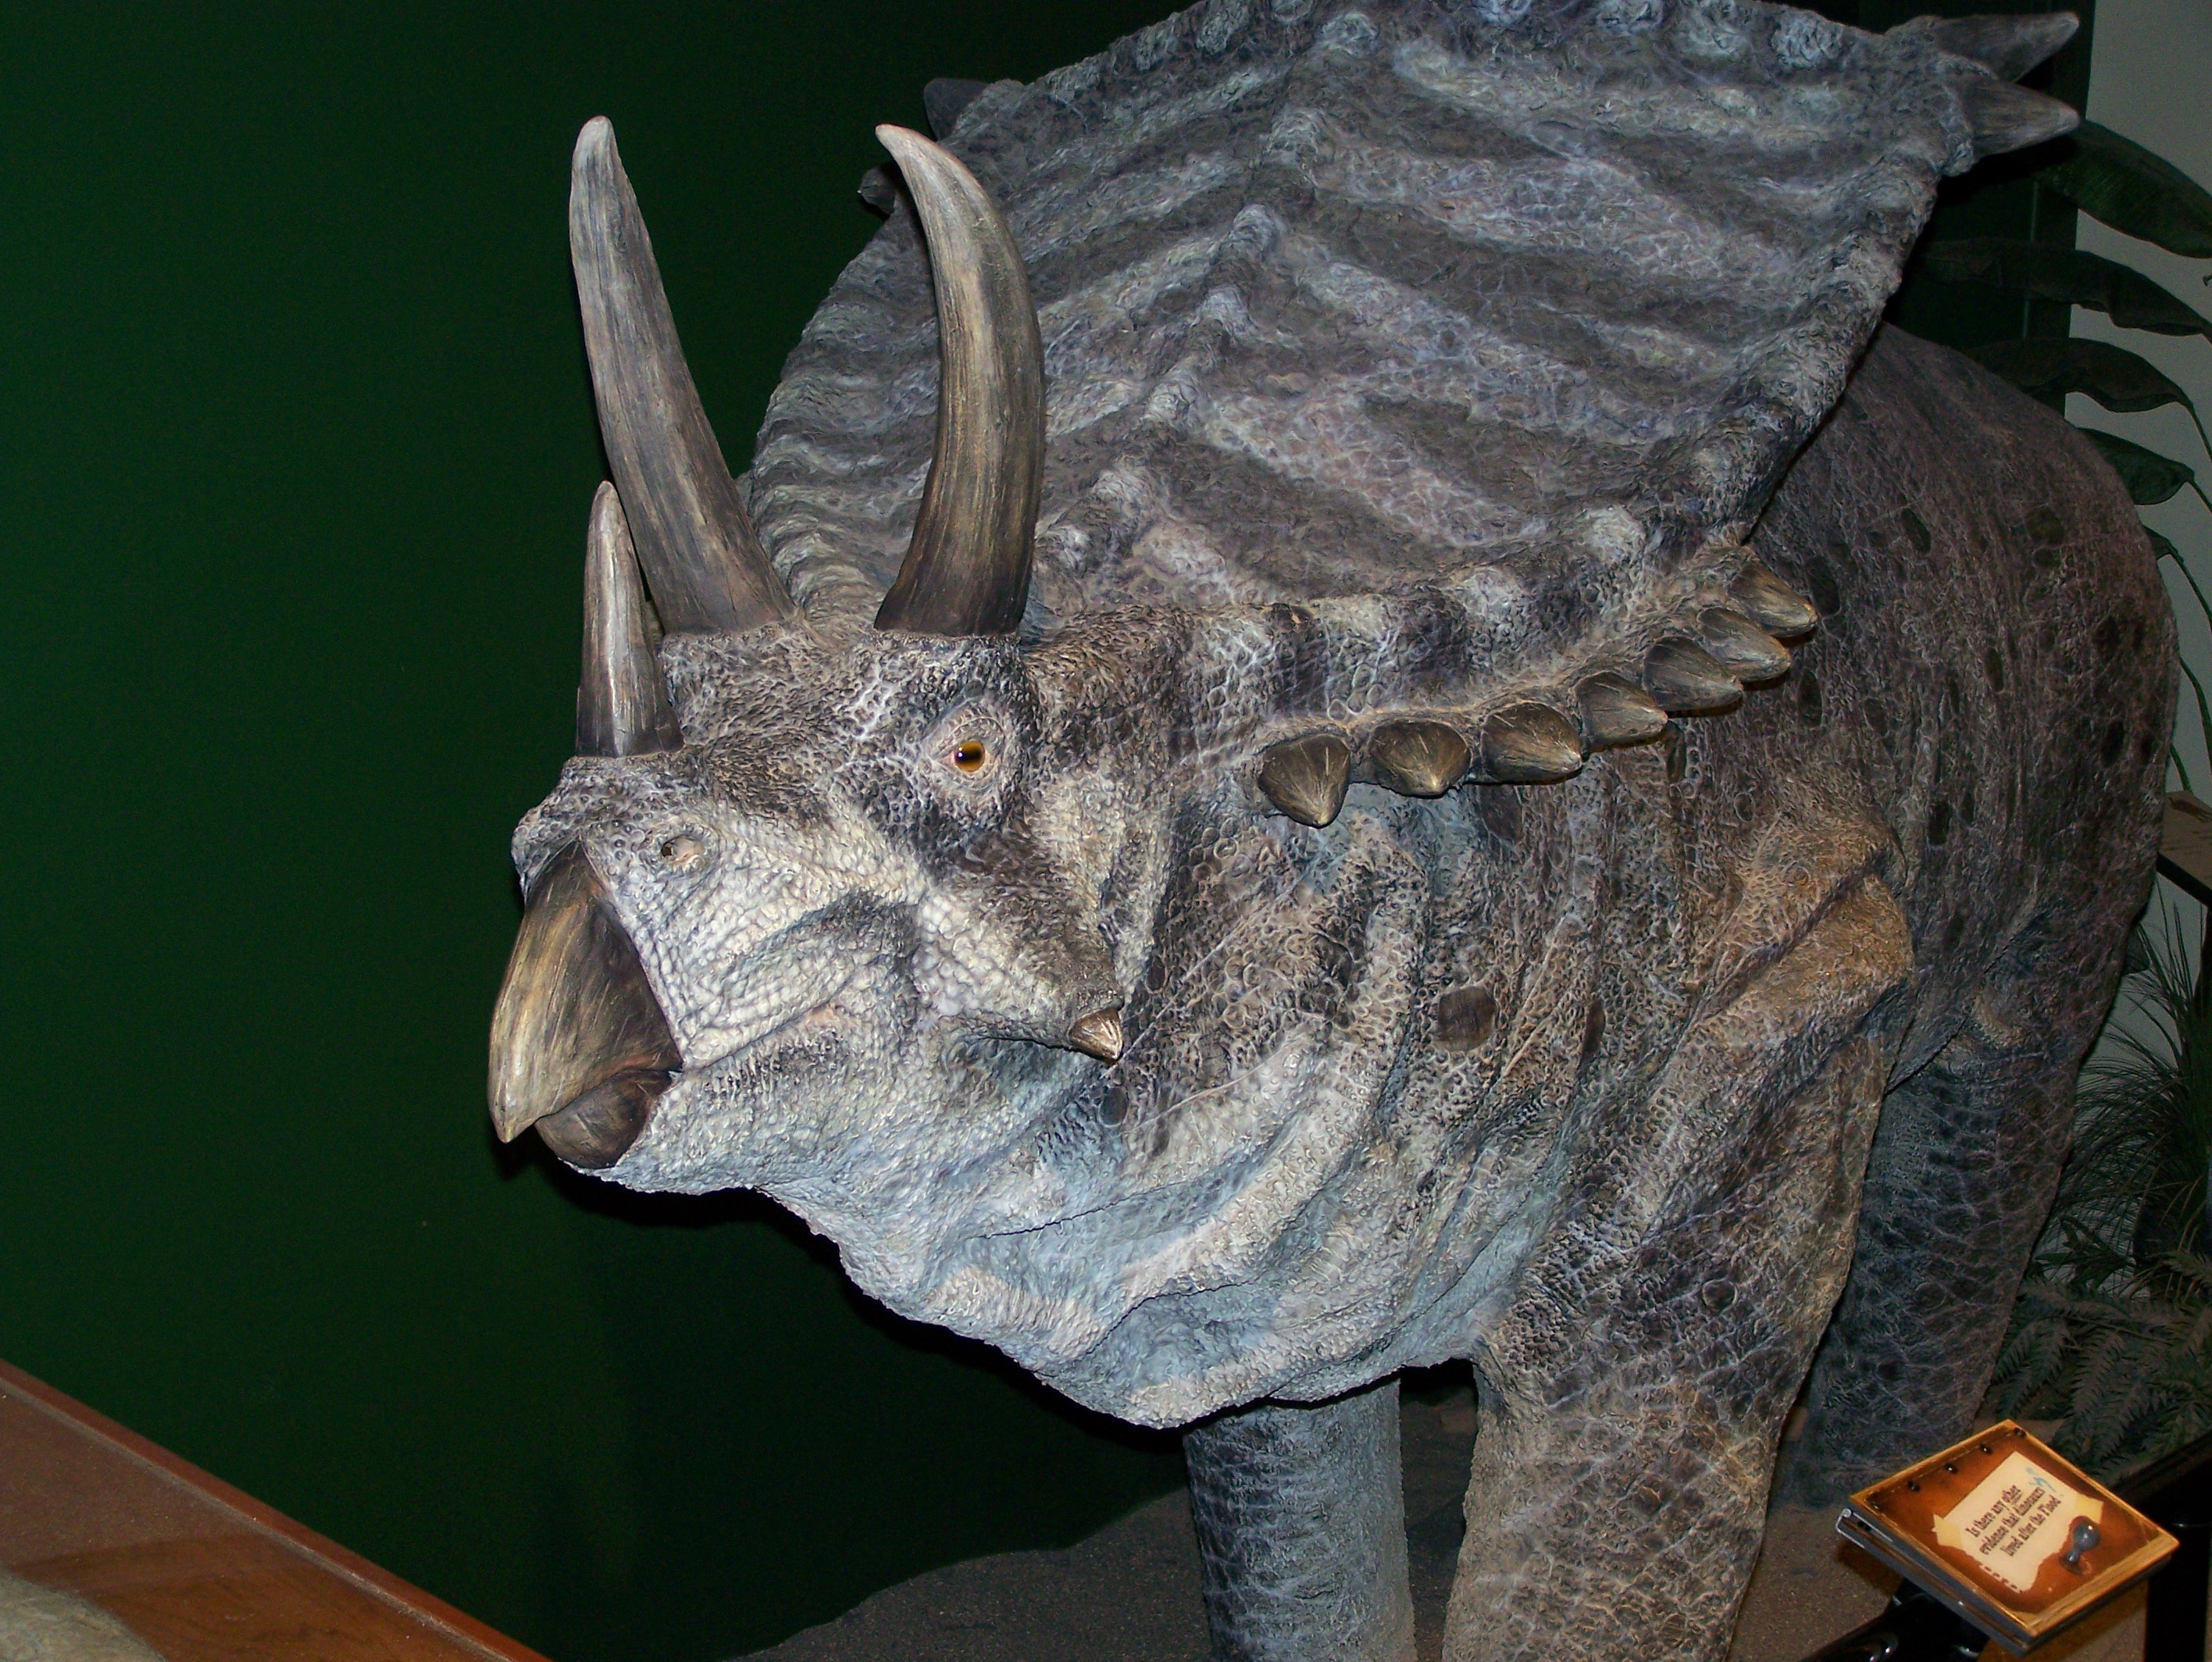
statue, museum, reptile, gargoyle, sculpture, art, exposition, carving, dinosaur, prehistoric, triceratops, dino